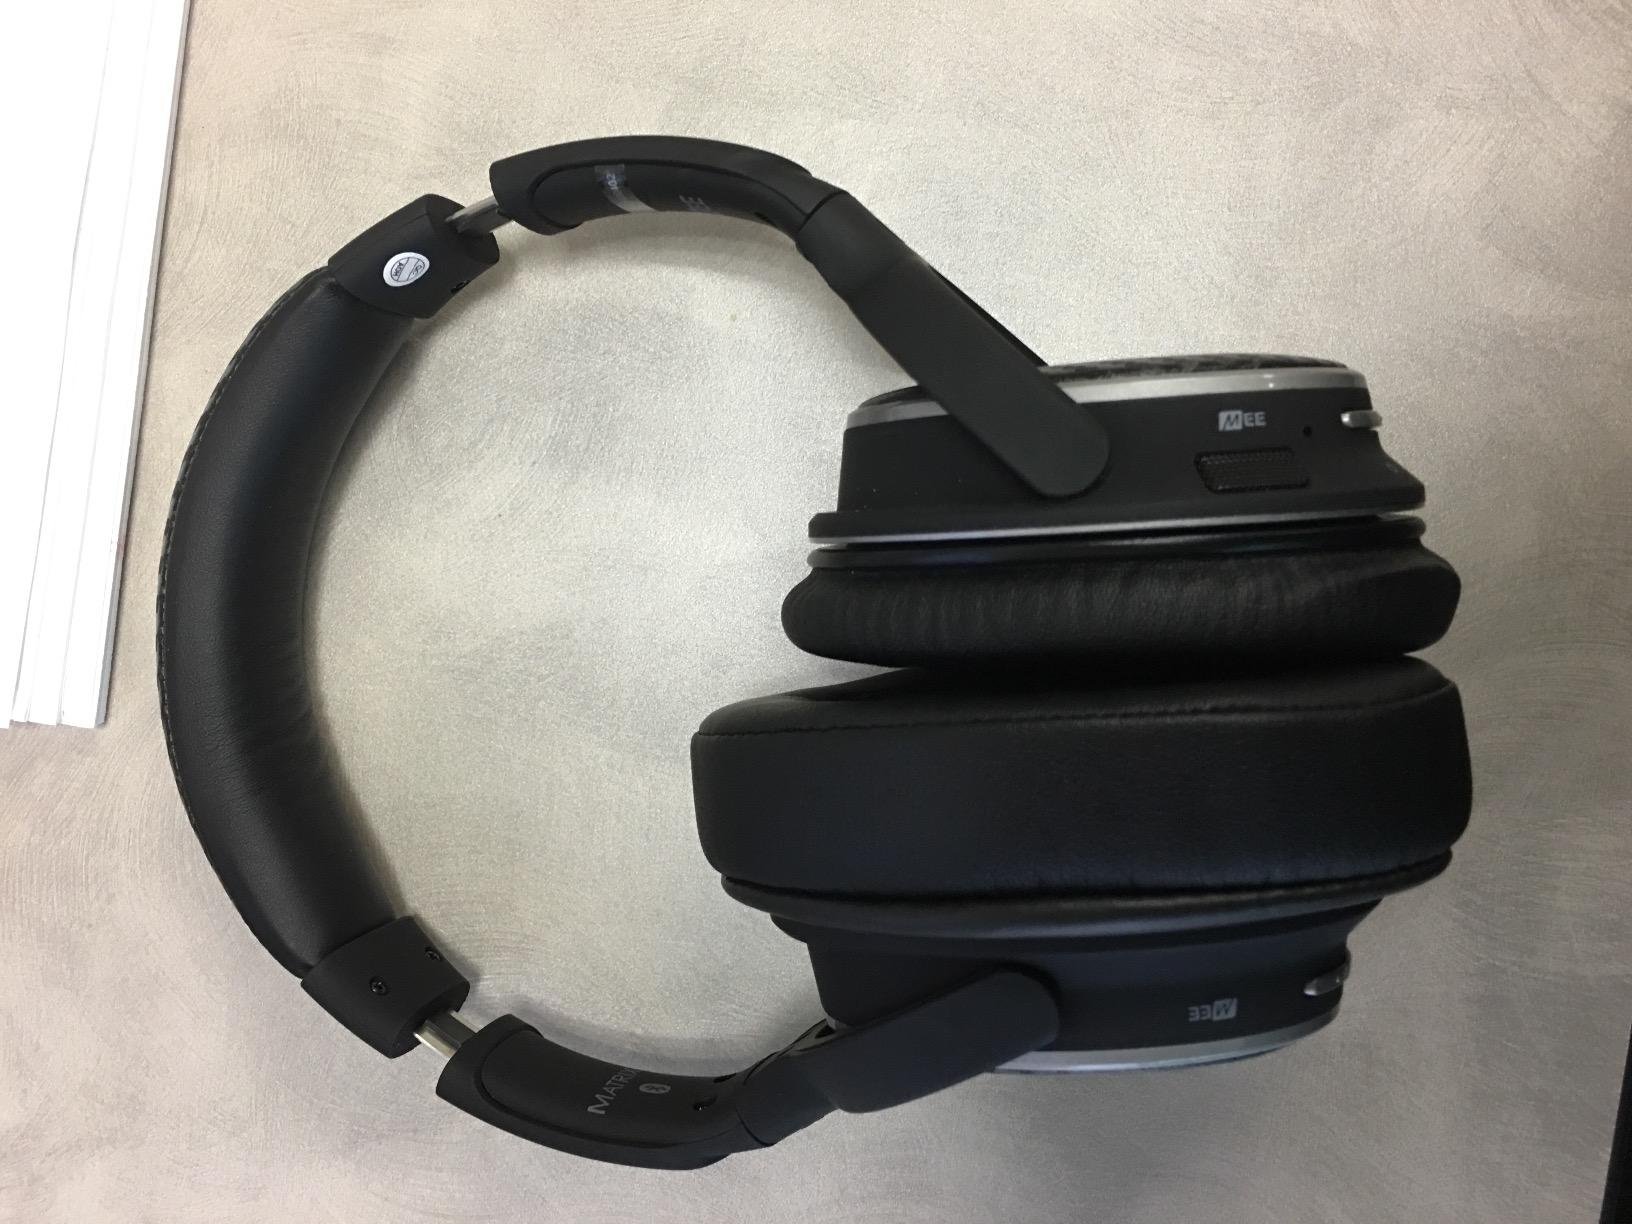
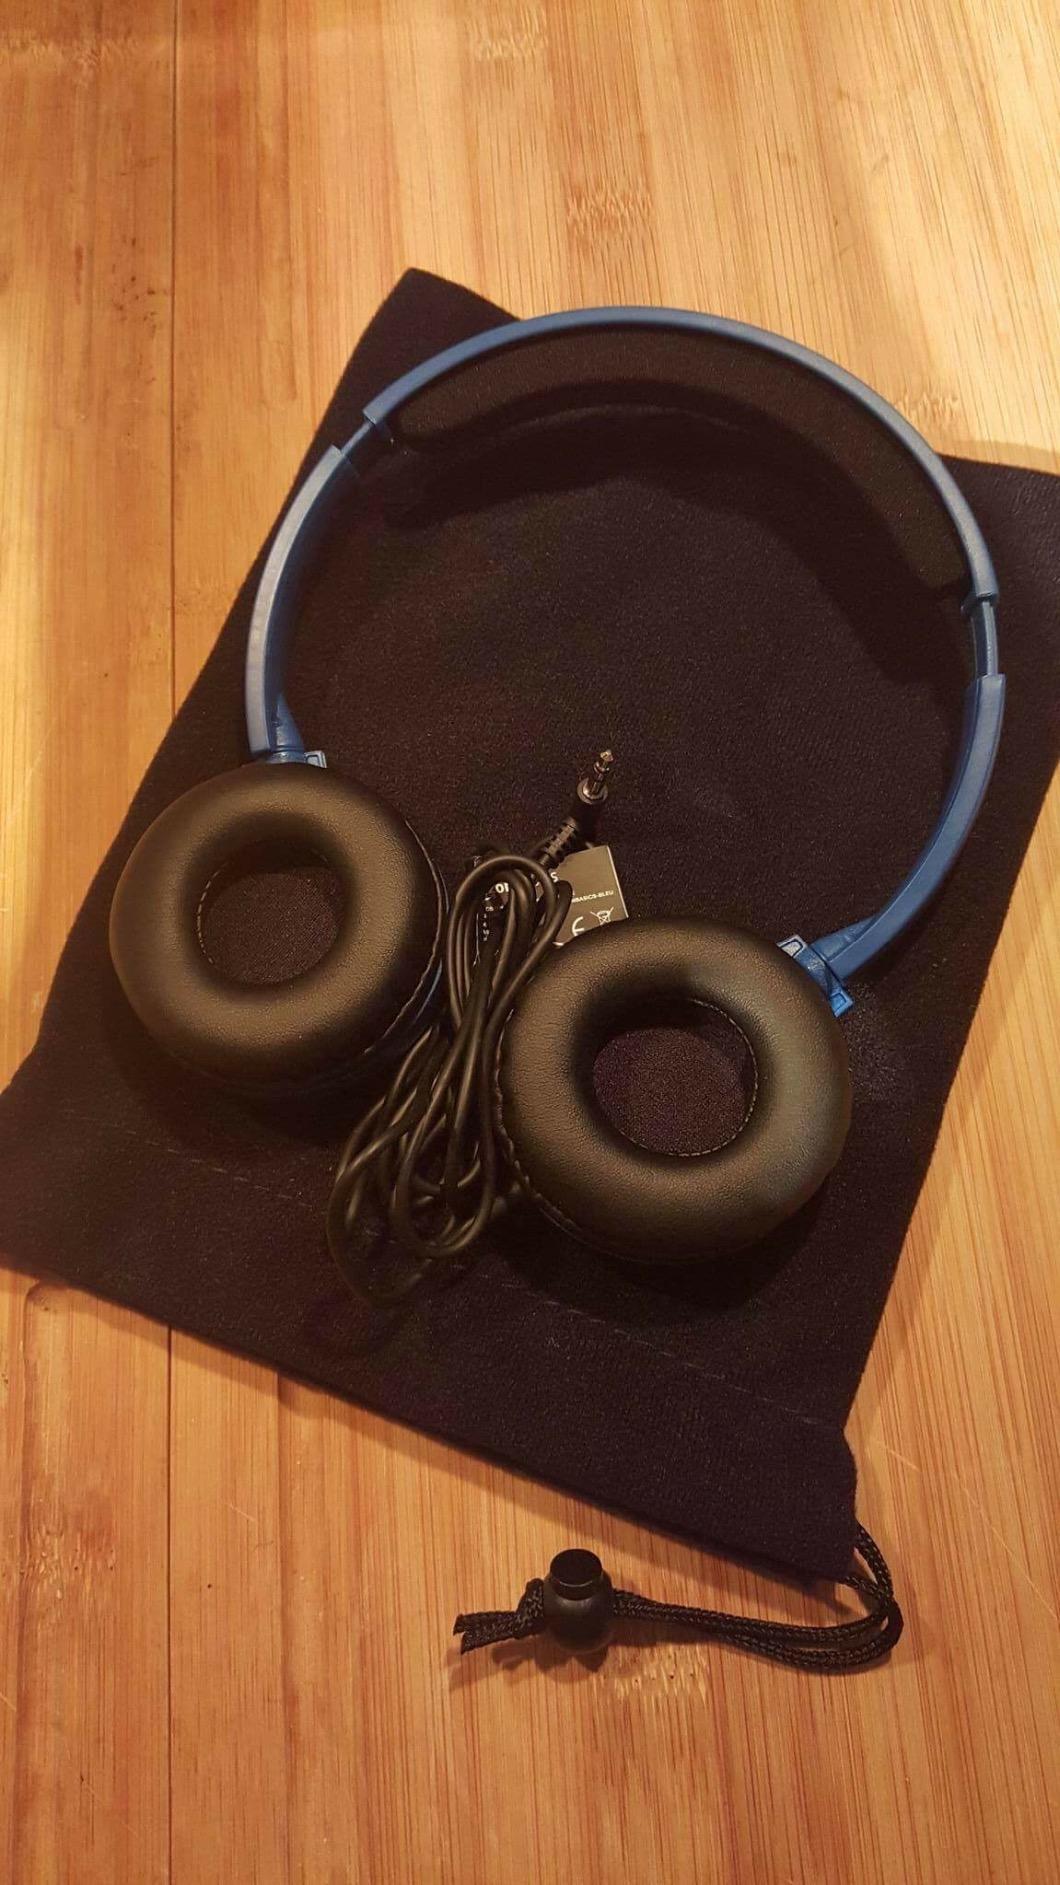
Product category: headphones
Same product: no